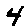
Label: 4